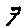
Label: 7